Apocalypse: The Ride

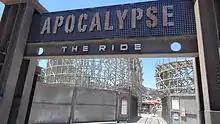
Updated entrance to Apocalypse

In late 2010 following a post-bankruptcy restructuring, Six Flags announced that it would be moving away from intellectual property licensing agreements, aside from those involving DC Comics, Hanna-Barbera and Looney Tunes. The initiative involved rebranding Terminator Salvation: The Ride to a more generic theme as a cost-saving measure. On January 8, 2011, the roller coaster began operating as Apocalypse the Ride. Terminator animatronics and themes were removed from the queue, the ride received new signage, and new video was created for the preshow room. The updated storyline centers around survivors of a global war taking refuge in a bunker, with the coaster offering a way to get there. Apocalypse retained the existing pyrotechnic and fog effects featured under the previous theme.